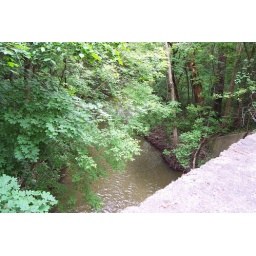
Looking over the east side of the bridge to the water below. It's about 25 or 30 feet down.